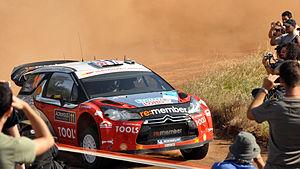
Petter Solberg, né le 18 novembre 1974 à Askim, est un pilote de rallye et de rallycross norvégien. Vainqueur de 13 rallyes en mondial, il est le champion du monde 2003, et a terminé vice-champion en 2002, 2004 et 2005. En 2014, il devient le tout premier champion du monde de rallycross, titre qu'il conserve en 2015. Il est le premier pilote champion du monde FIA dans deux disciplines différentes.